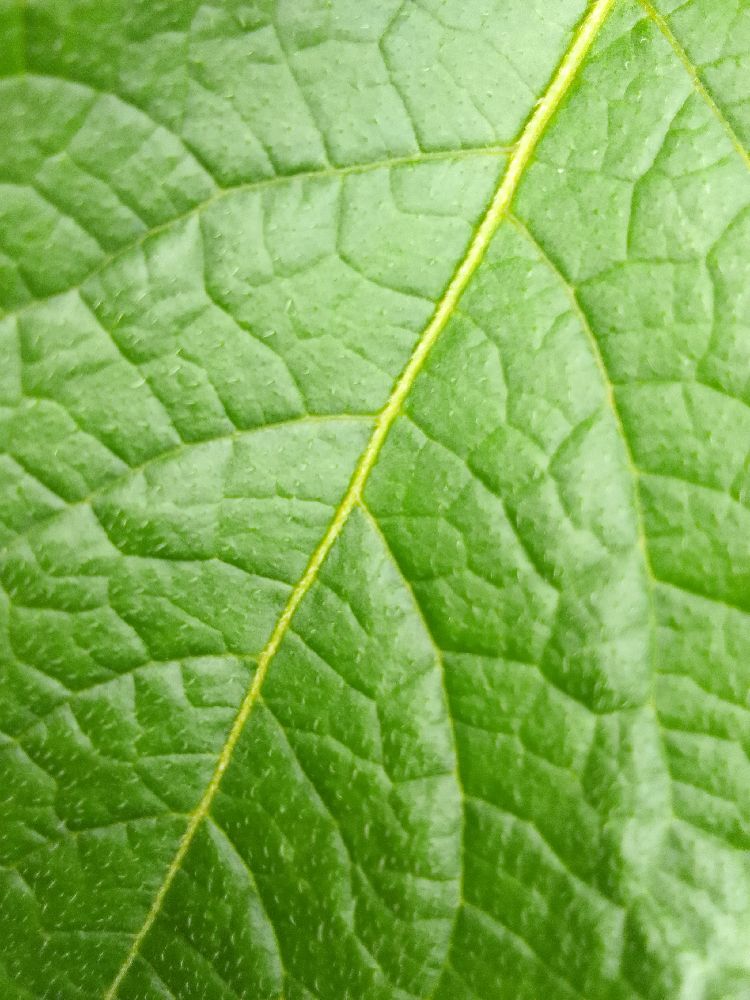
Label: Healthy